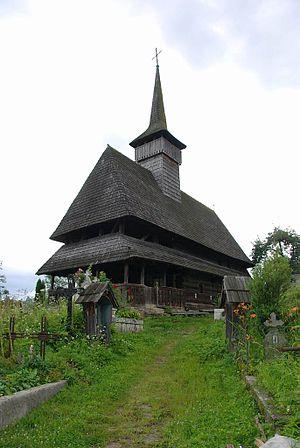
Săliștea de Sus est une ville roumaine du județ de Maramureș, dans la région historique de Transylvanie et dans la région de développement du Nord-Ouest.